Vágur

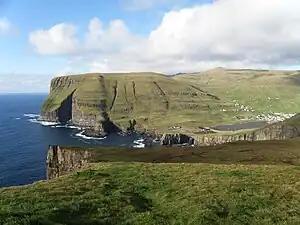
View from Eggjarnar

Vágur, meaning "bay", is a town and municipality on the island of Suðuroy, part of the Faroe Islands.